Leopold Hoesch (entrepreneur)

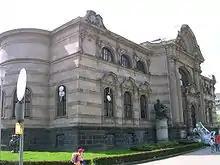
Leopold Hoesch Museum in Düren

In 1846, Hoesch's father expanded the family business, founding a rolling mill in Eschweiler and acquiring ten additional mine fields. On October 1, 1846, the company "Gebrüder Eberhard and Wilhelm Hoesch" (named after Leopold's father and uncle) went on to operate under the name "Eberhard Hoesch & Söhne."